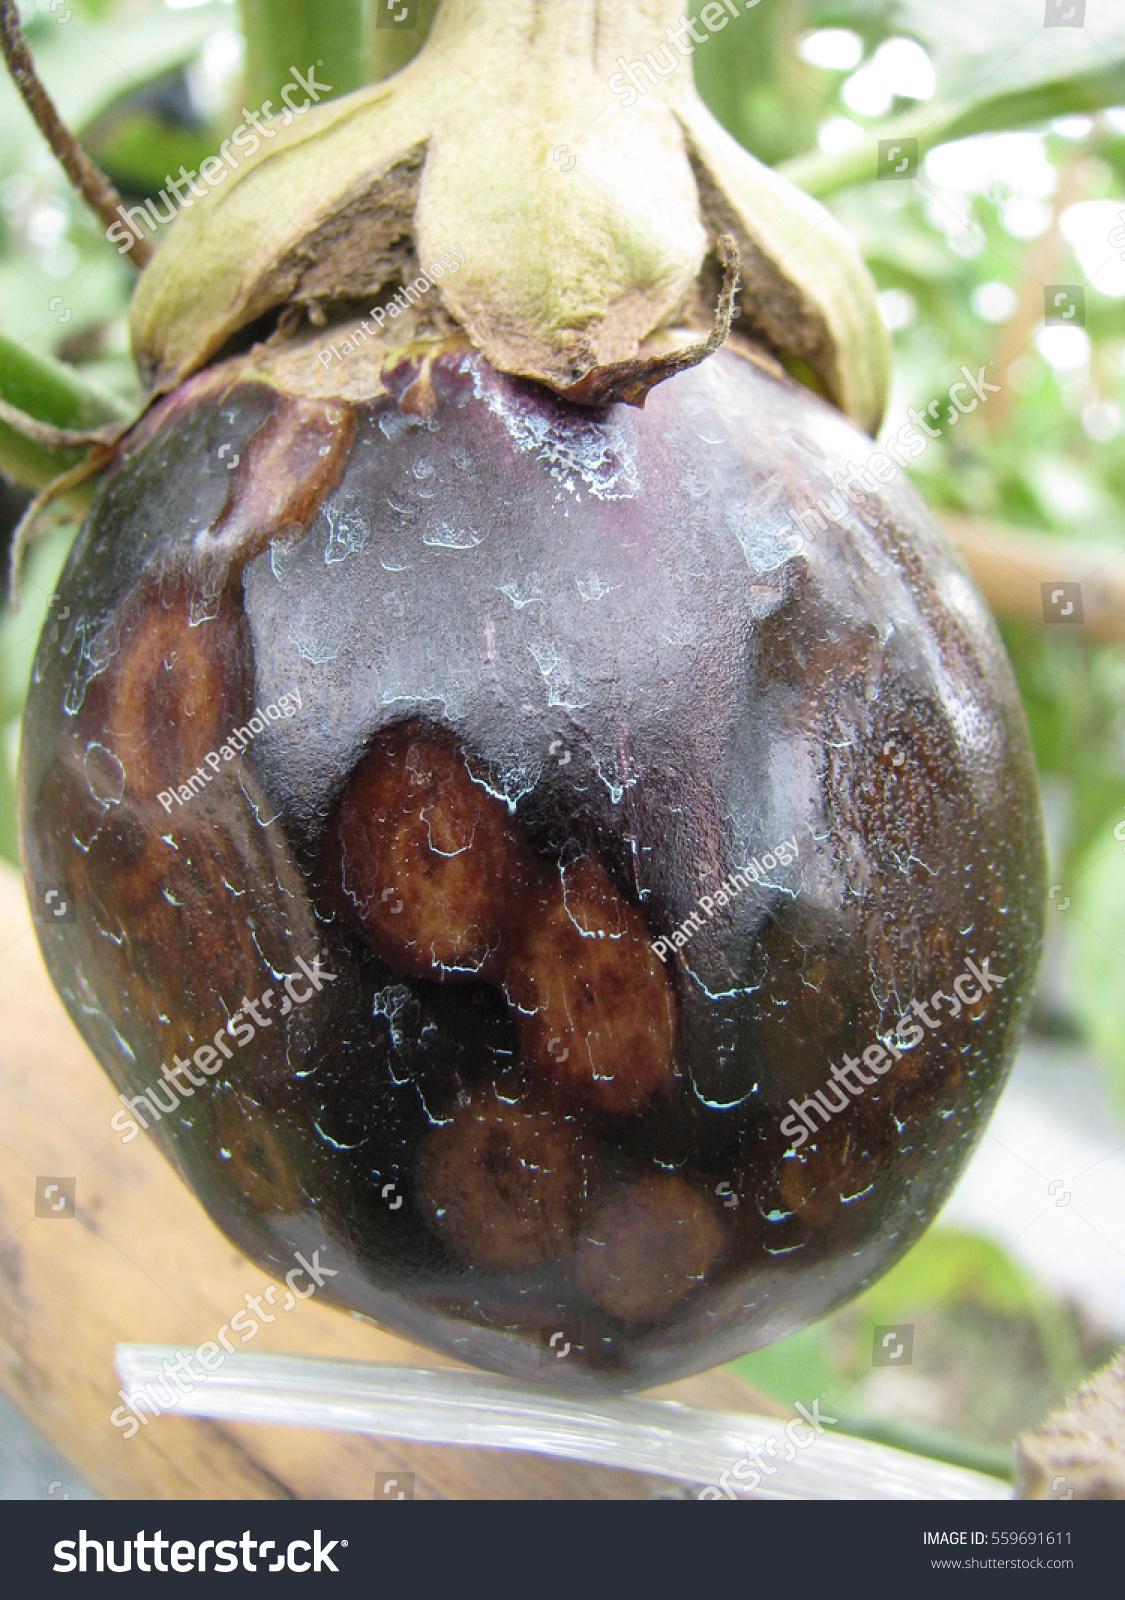
Plant: Eggplant
Disease: eggplant phomopsis fruit rot